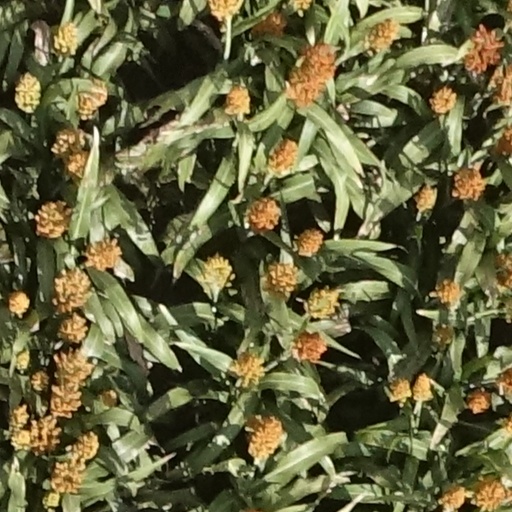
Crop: sorghum